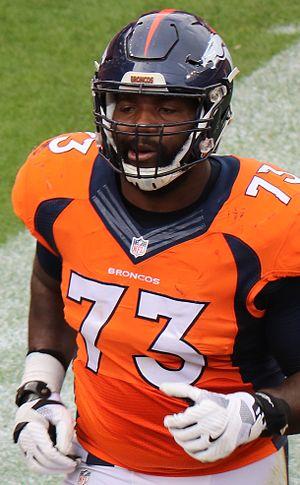
Russell Okung, né le 7 octobre 1987 à Ford Bend, est un joueur américain de football américain évoluant au poste de offensive tackle. Ayant commencé sa carrière universitaire aux Cowboys d'Oklahoma State University en 2006, il est drafté en 6ᵉ position par les Seahawks de Seattle lors de la draft 2010.